Hatzegopteryx

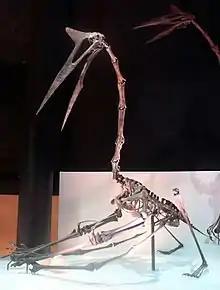
Skeletal reconstruction of the related "Quetzalcoatlus"

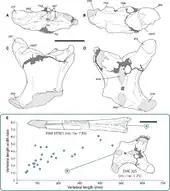
Referred seventh cervical vertebra

While the skull of "Hatzegopteryx" was unusually large and robust, its wing bones are comparable to those of other flying pterosaurs, indicating that it was not flightless at all. Buffetaut and colleagues suggested that, in order to fly, the skull weight of "Hatzegopteryx" must have been reduced in some way. The necessary weight reduction may have been accomplished by the internal structure of the skull bones, which were full of small pits and hollows (alveoli) up to long, separated by a matrix of thin bony struts (trabeculae). The wing bones also bear a similar internal structure. This unusual construction differs from that of other pterosaurs, and more closely resembles the structure of expanded polystyrene (which is used to manufacture Styrofoam). This would have made the skull sturdy and stress-resistant, but also lightweight, enabling the animal to fly. A similar internal structure is also seen in the cervical vertebra referred to "Hatzegopteryx".